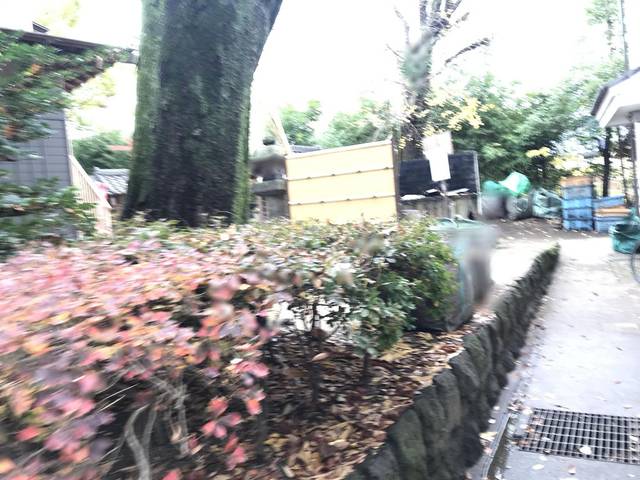
Region: Japan
Coordinates: 35.781, 139.898